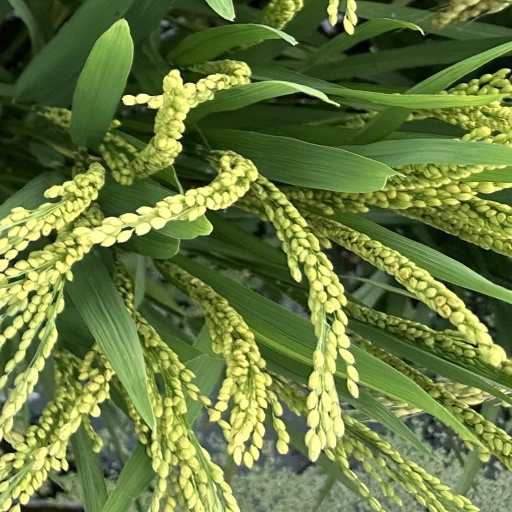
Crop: rice